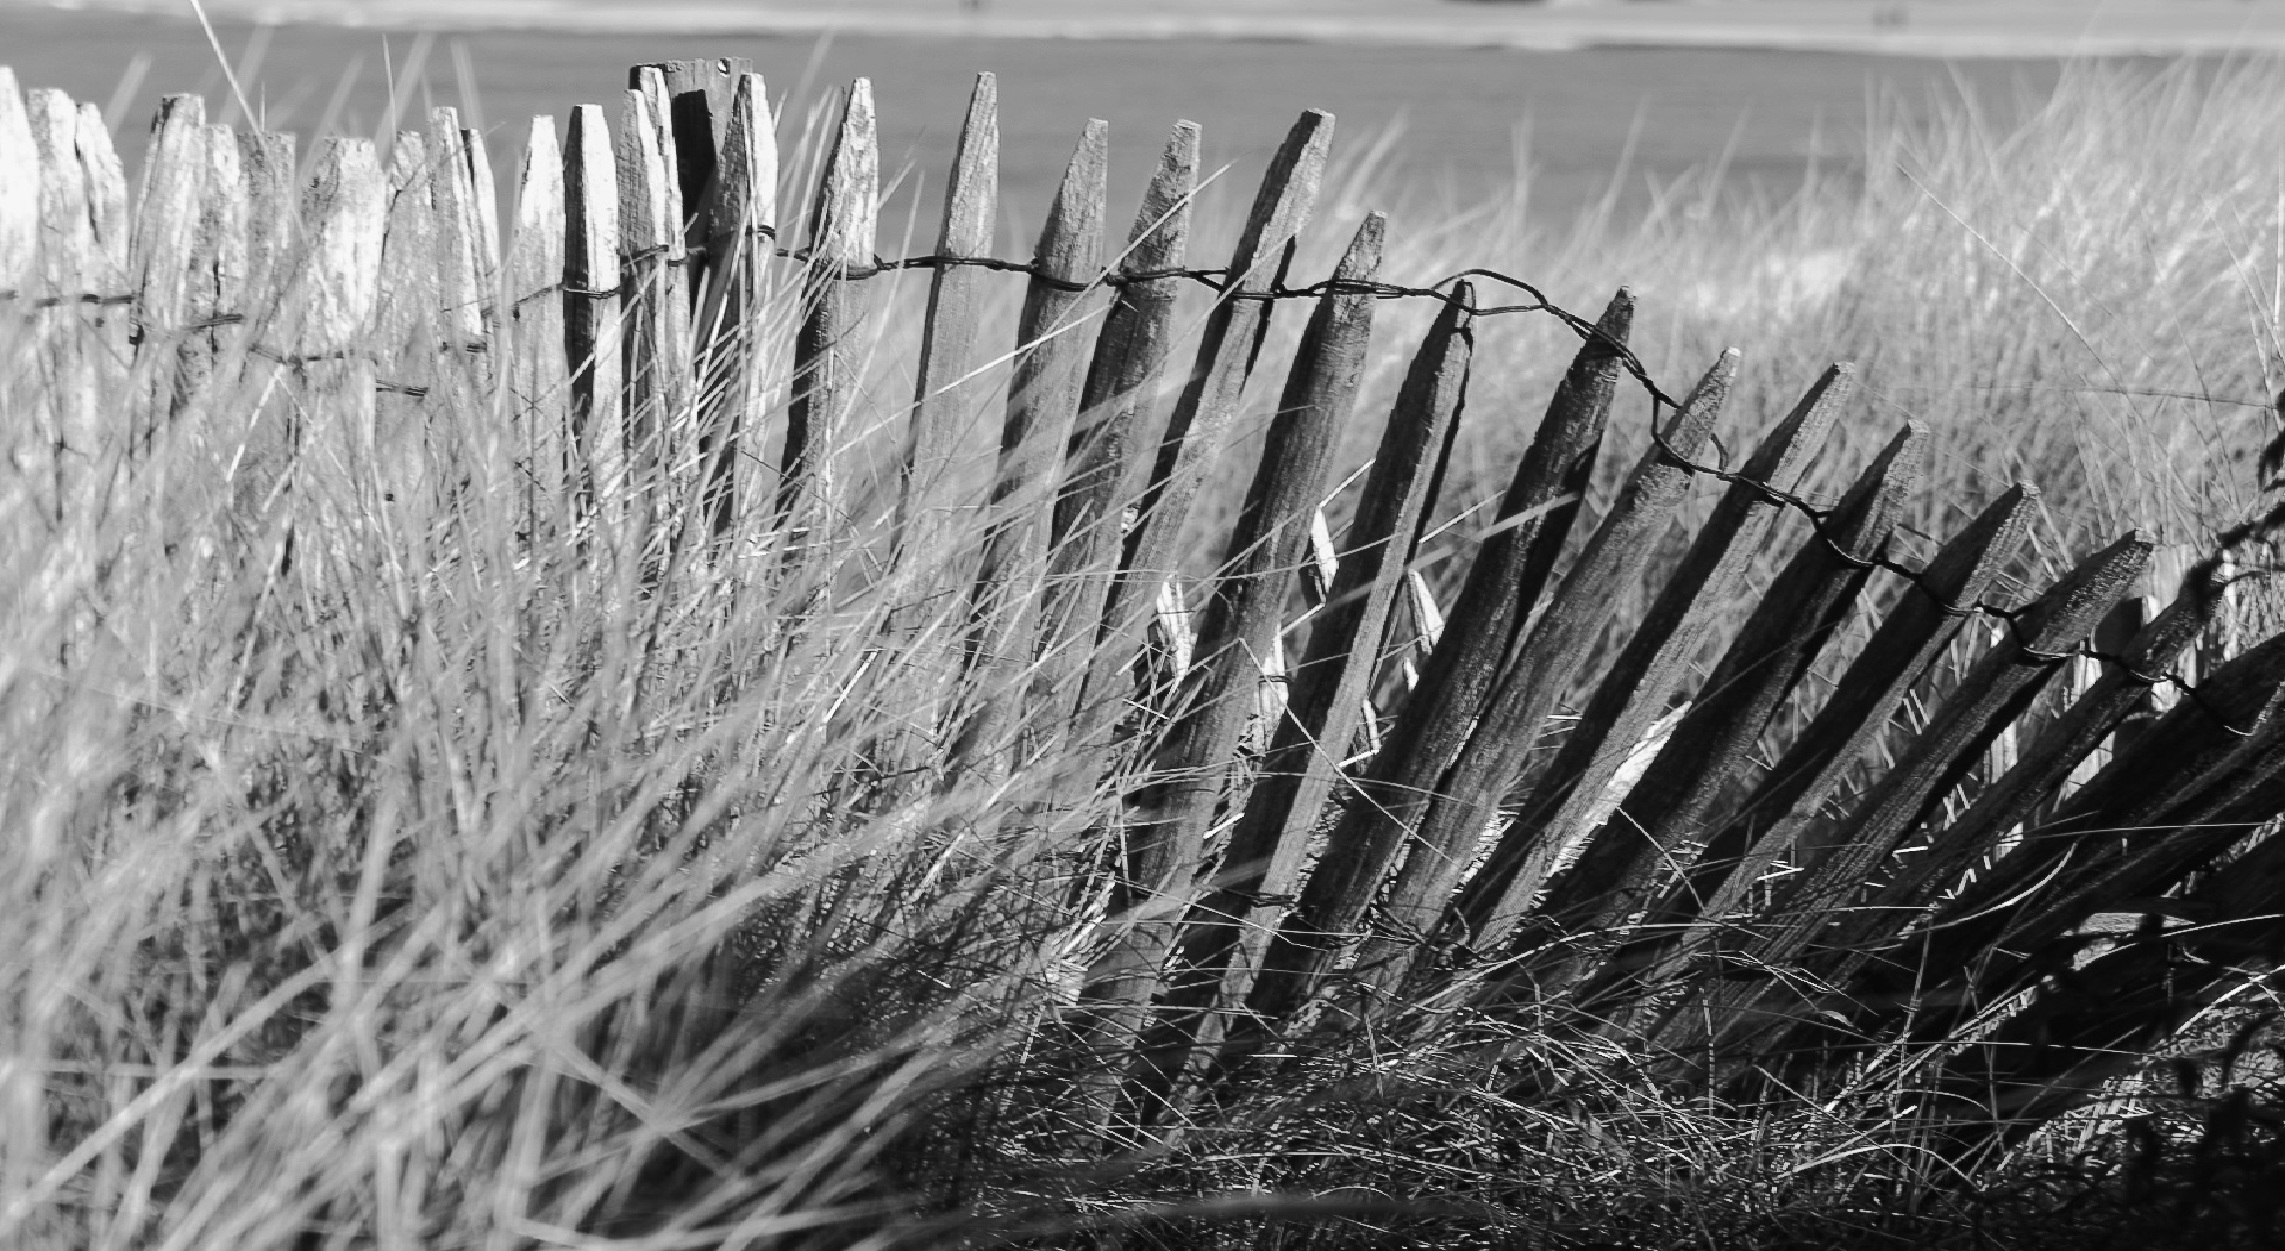
beach, landscape, tree, water, nature, grass, sand, ocean, branch, winter, black and white, plant, photography, leaf, shore, frost, summer, seaside, france, monochrome, season, close up, dunes, vegetation, picture, side, freezing, protections, monochrome photography, fence wood, grass family, plant stem, woody plant, phragmites